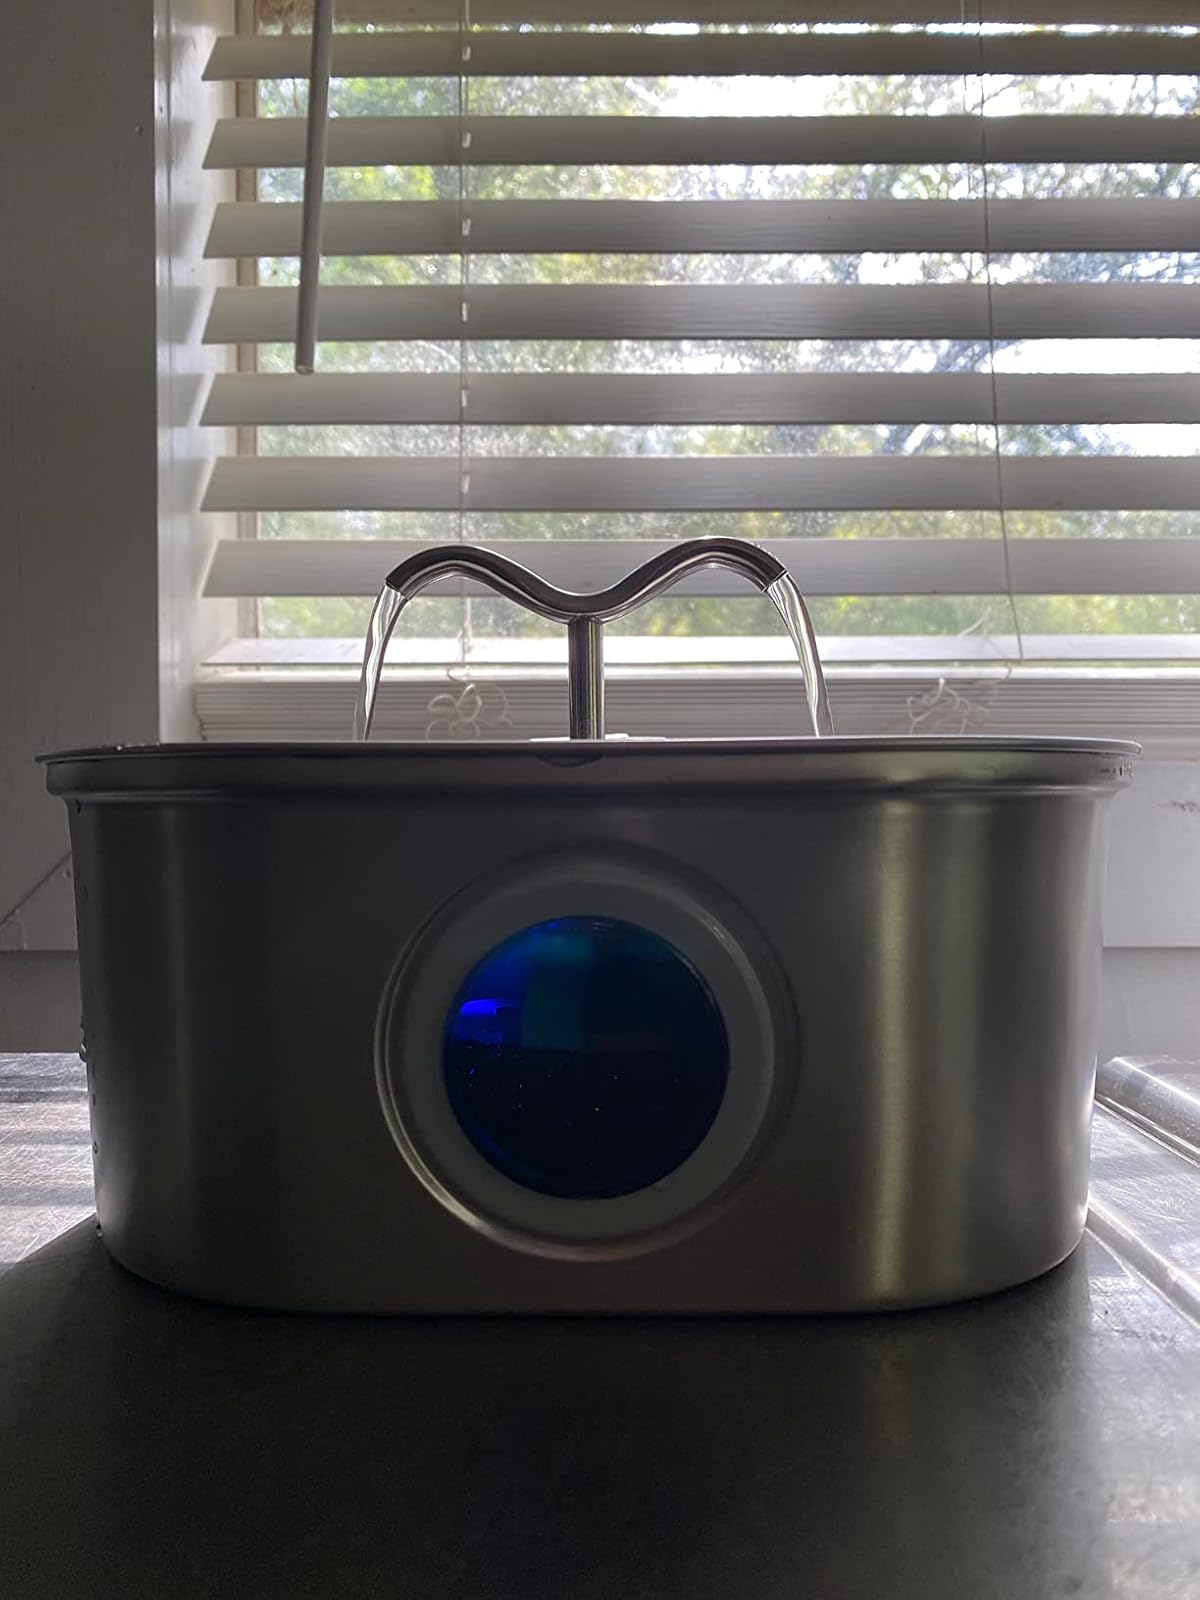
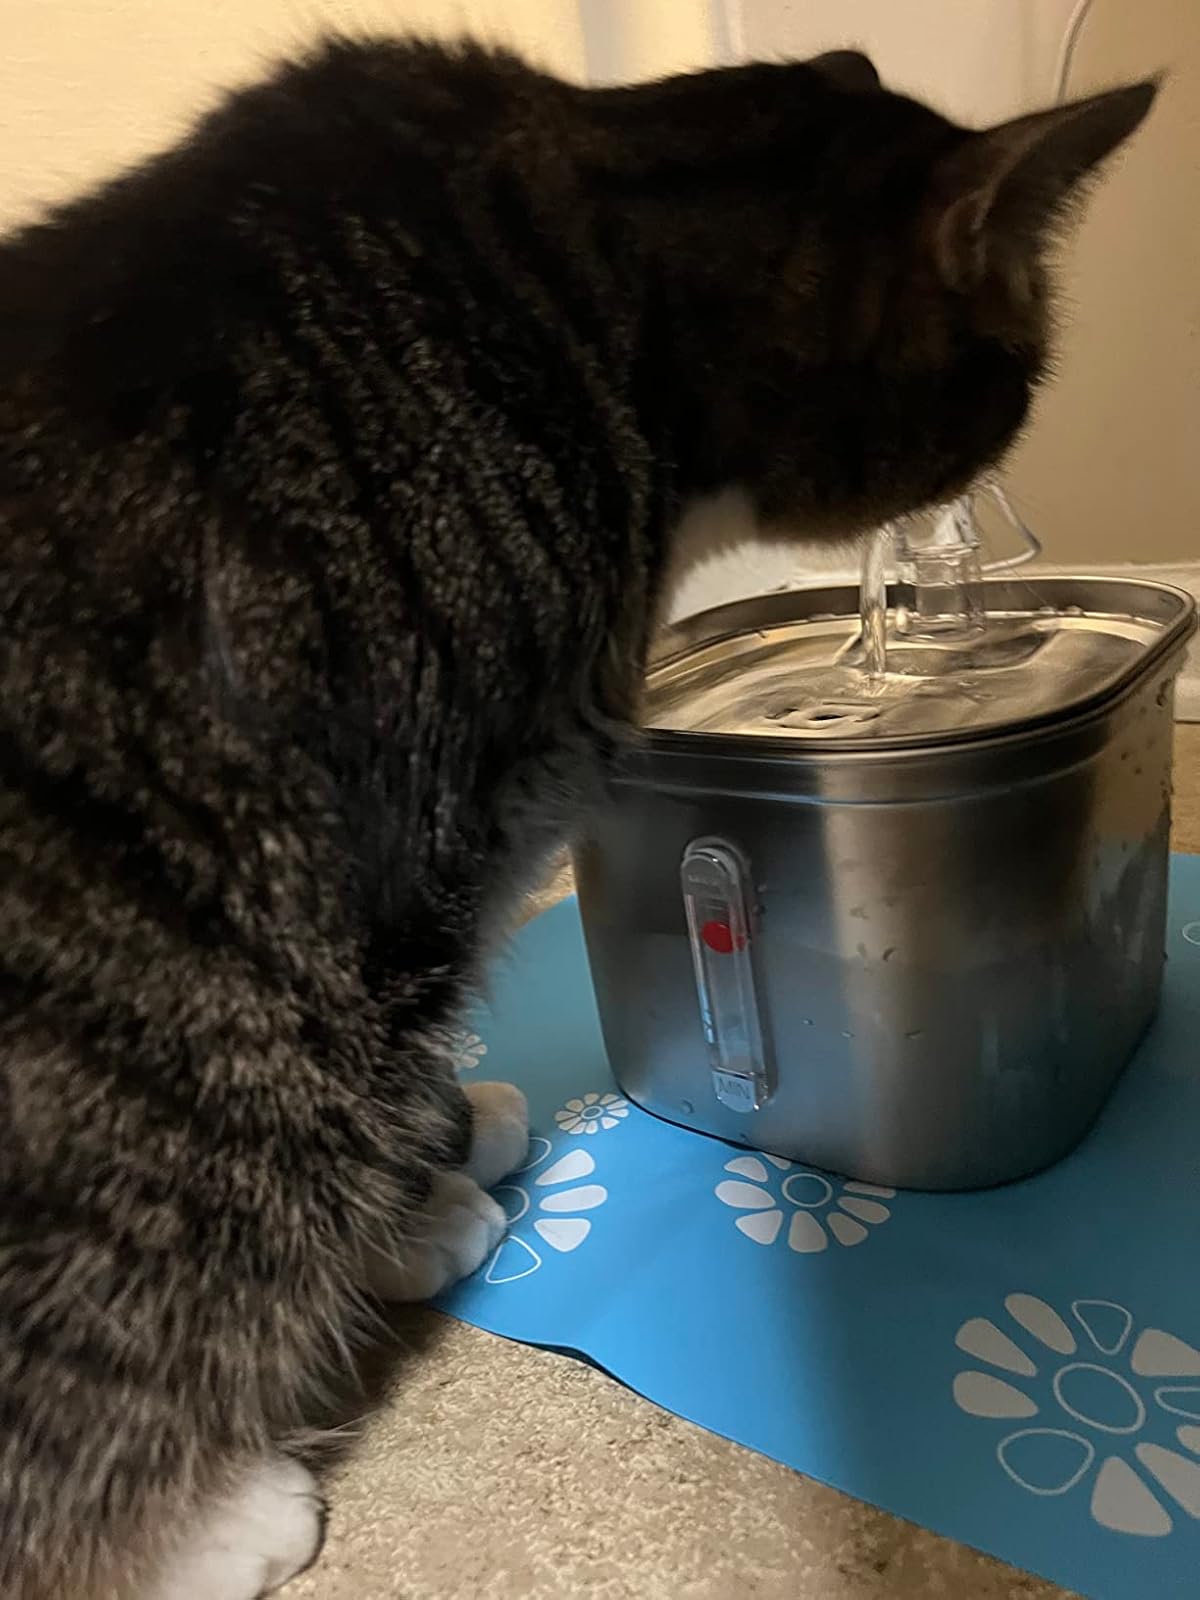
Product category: items_bowl
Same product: no